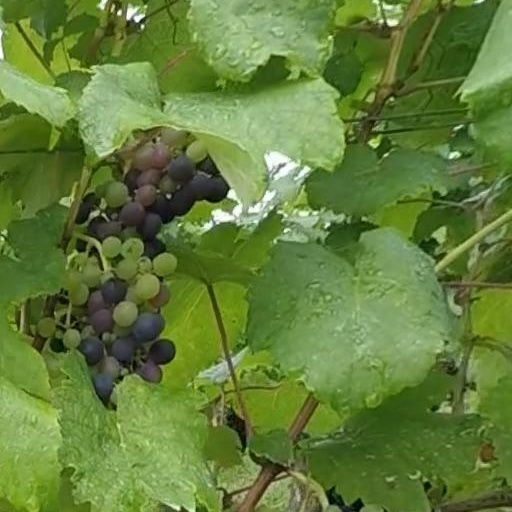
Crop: grape